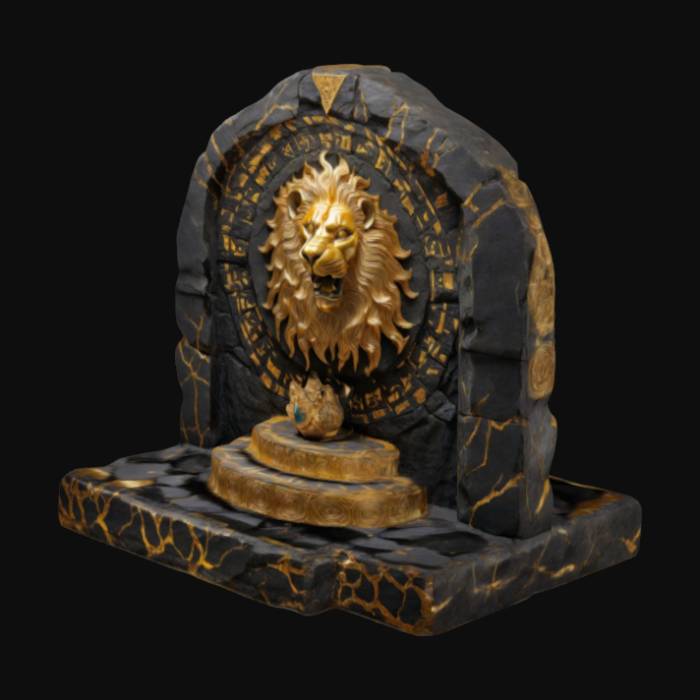
미적 점수 (1~10점): 7